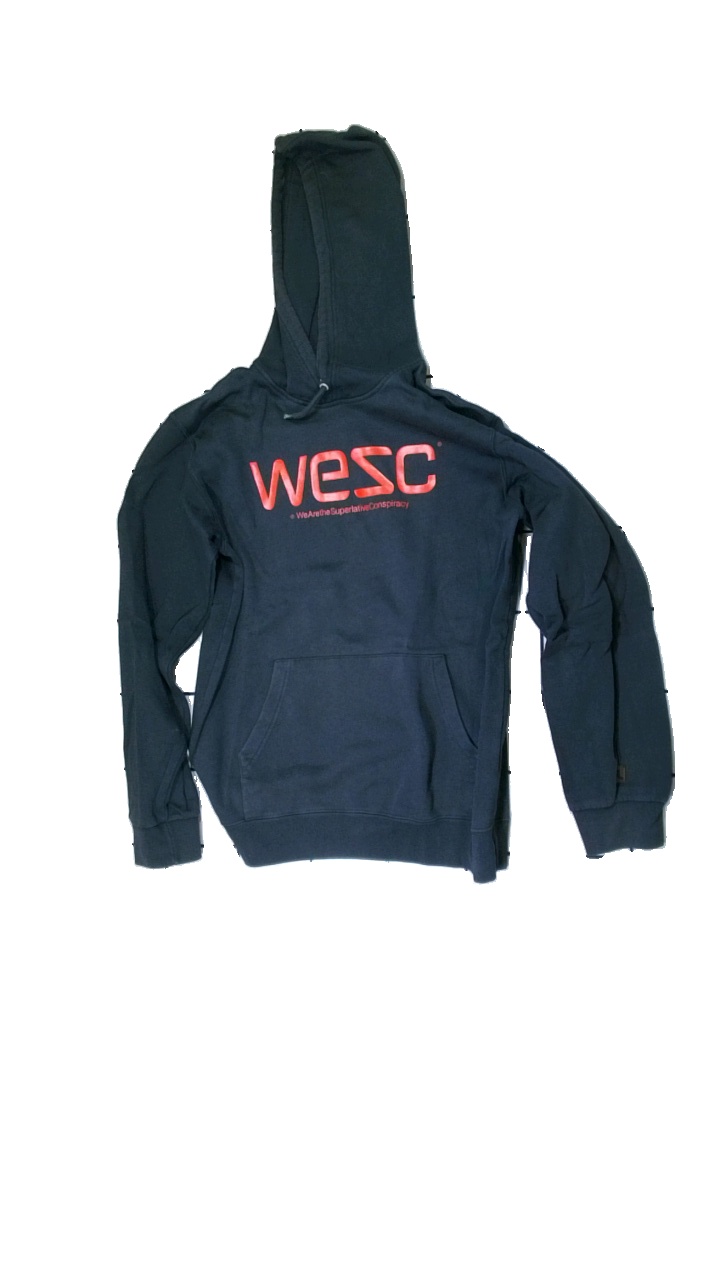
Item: Hoodie (Men)
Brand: Wesc
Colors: Black, Red
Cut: Regular
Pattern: Logo print
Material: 90% Cott 10% Visc
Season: All
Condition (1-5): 2
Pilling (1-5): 4
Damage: Washed out
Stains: Minor
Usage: Export
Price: <50